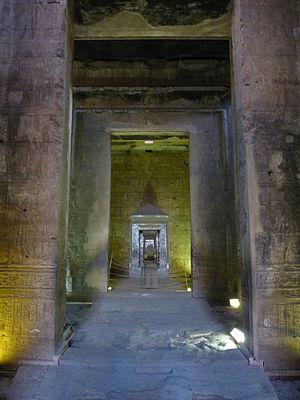
Entrée du sanctuaire, temple d'Edfou, Égypte